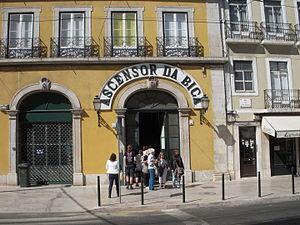
Cet article recense les monuments nationaux du district de Lisbonne, au Portugal.